Mablethorpe loop railway

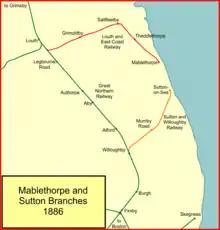
Mablethorpe lines in 1886

The Louth and East Coast Railway was incorporated on 18 July 1872 by the ' (35 & 36 Vict. c. cx) to make a line from Louth to Mablethorpe, a branch from Saltfleetby to North Somercotes, and a spur from this branch to Saltfleetby Haven. Authorised share capital was £96,000. The company had arranged with the Great Northern Railway to work the line for 50% of receipts for 21 years. However nothing was done towards actual construction, and on 17 May 1877 the Louth and East Coast Railway obtained a second act of Parliament, the ' (40 & 41 Vict. c. x), allowing an extension of time for construction, and deviation of the branches. (In fact the branches were never made.)